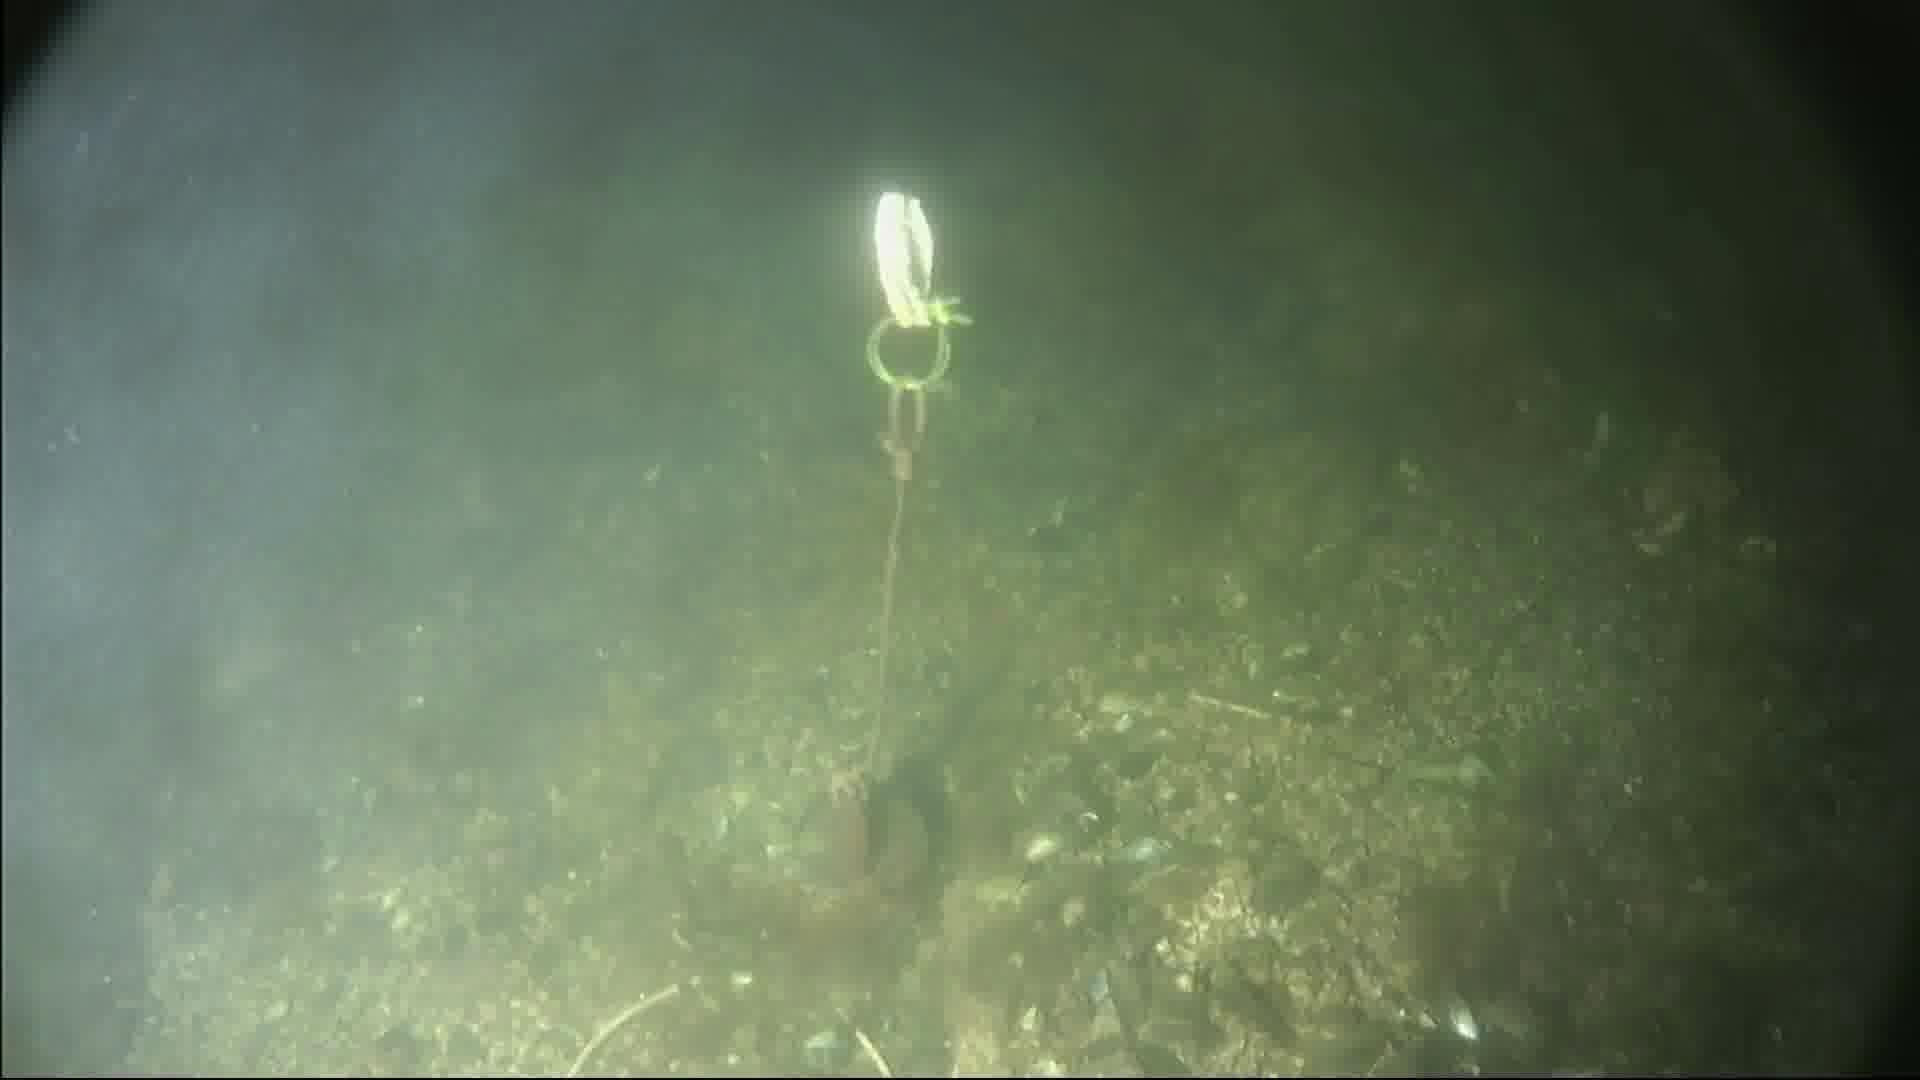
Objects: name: crab